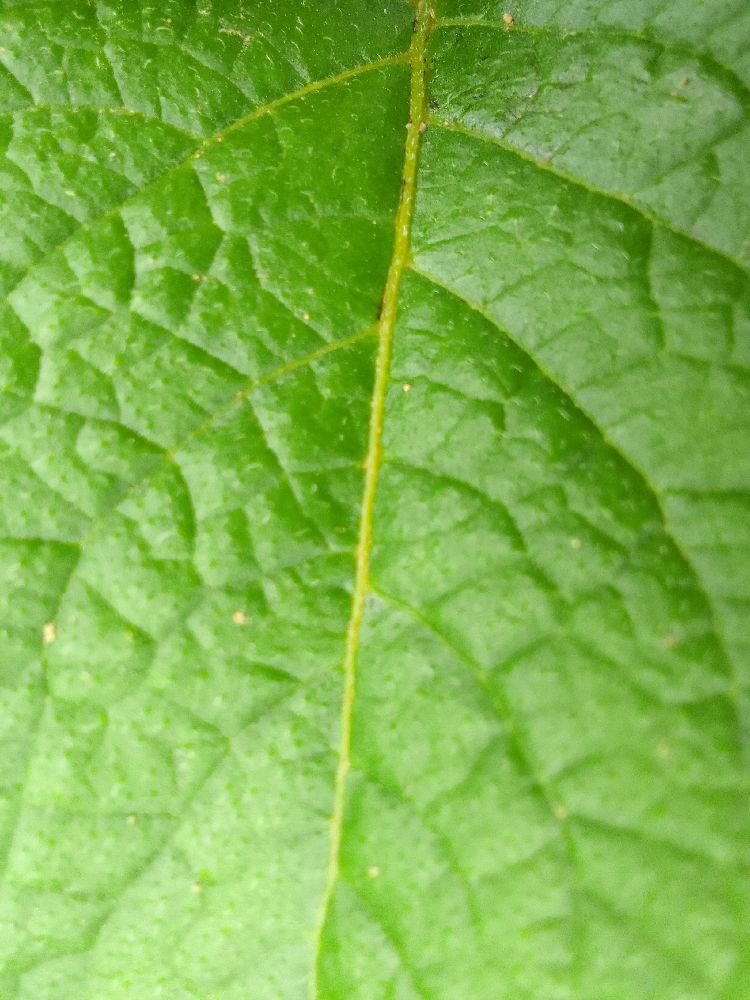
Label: Healthy